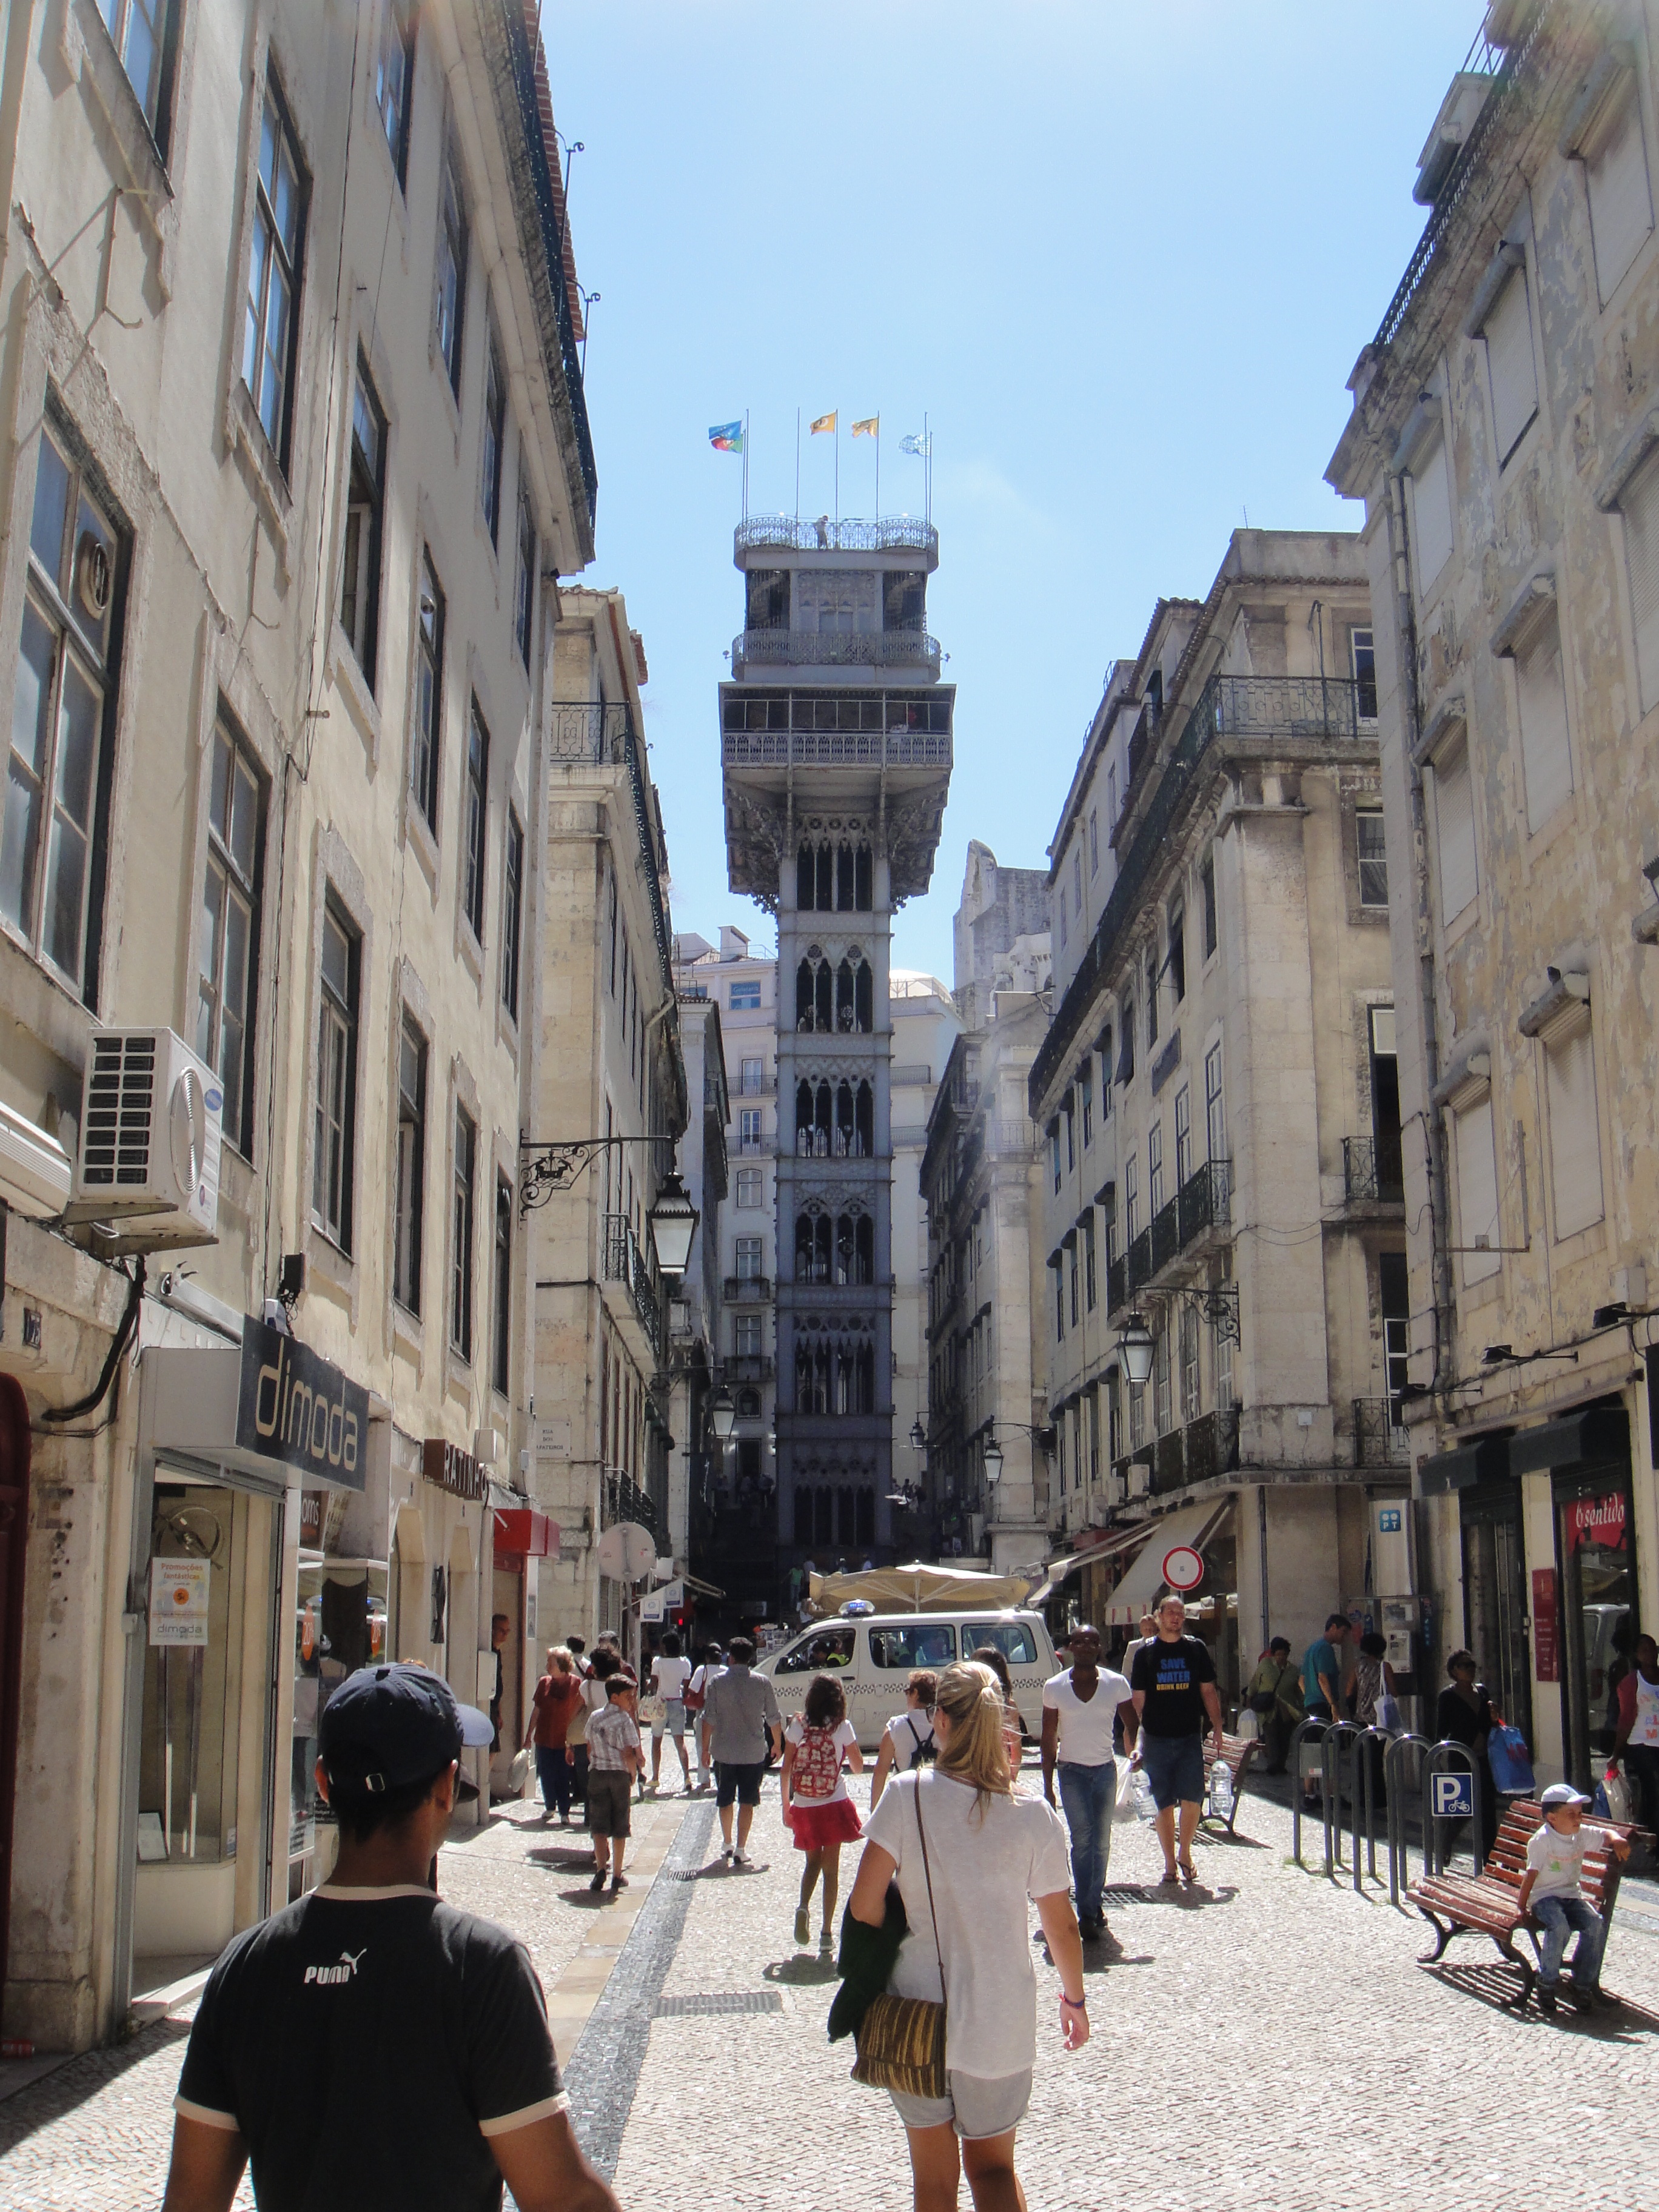
pedestrian, road, street, town, city, cityscape, downtown, plaza, tourism, waterway, infrastructure, portugal, town square, lisbon, neighbourhood, ancient rome, tours, human settlement, santa justa elevator